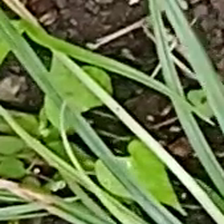
Weed species: Obscure_morning _glory(Ipomoea obscura)